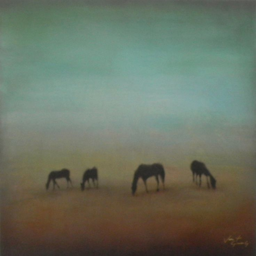
blaze by person is a painting on wood that has an ambient atmosphere with silhouette - like figures .